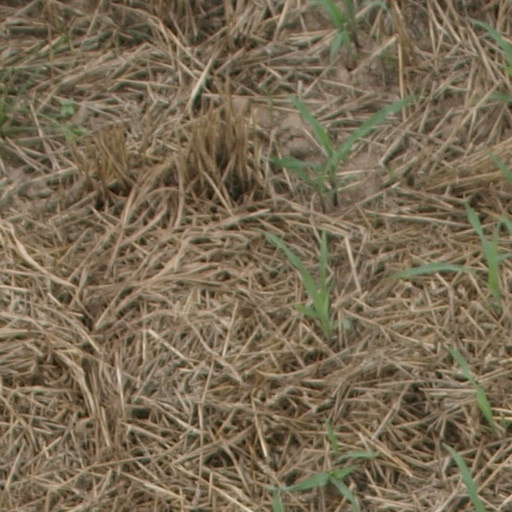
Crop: maize; corn